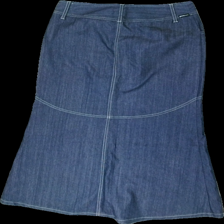
View: back
Type: Skirt
Category: Ladies
Brand: Gina Tricot
Colors: Blue
Material: 77% cotton, 23% polyester
Cut: Regular
Size: 38
Season: All
Trend: Denim
Smell: Minor
Price range: 50-100
Recommended usage: Reuse
Comment: slight detergent smell